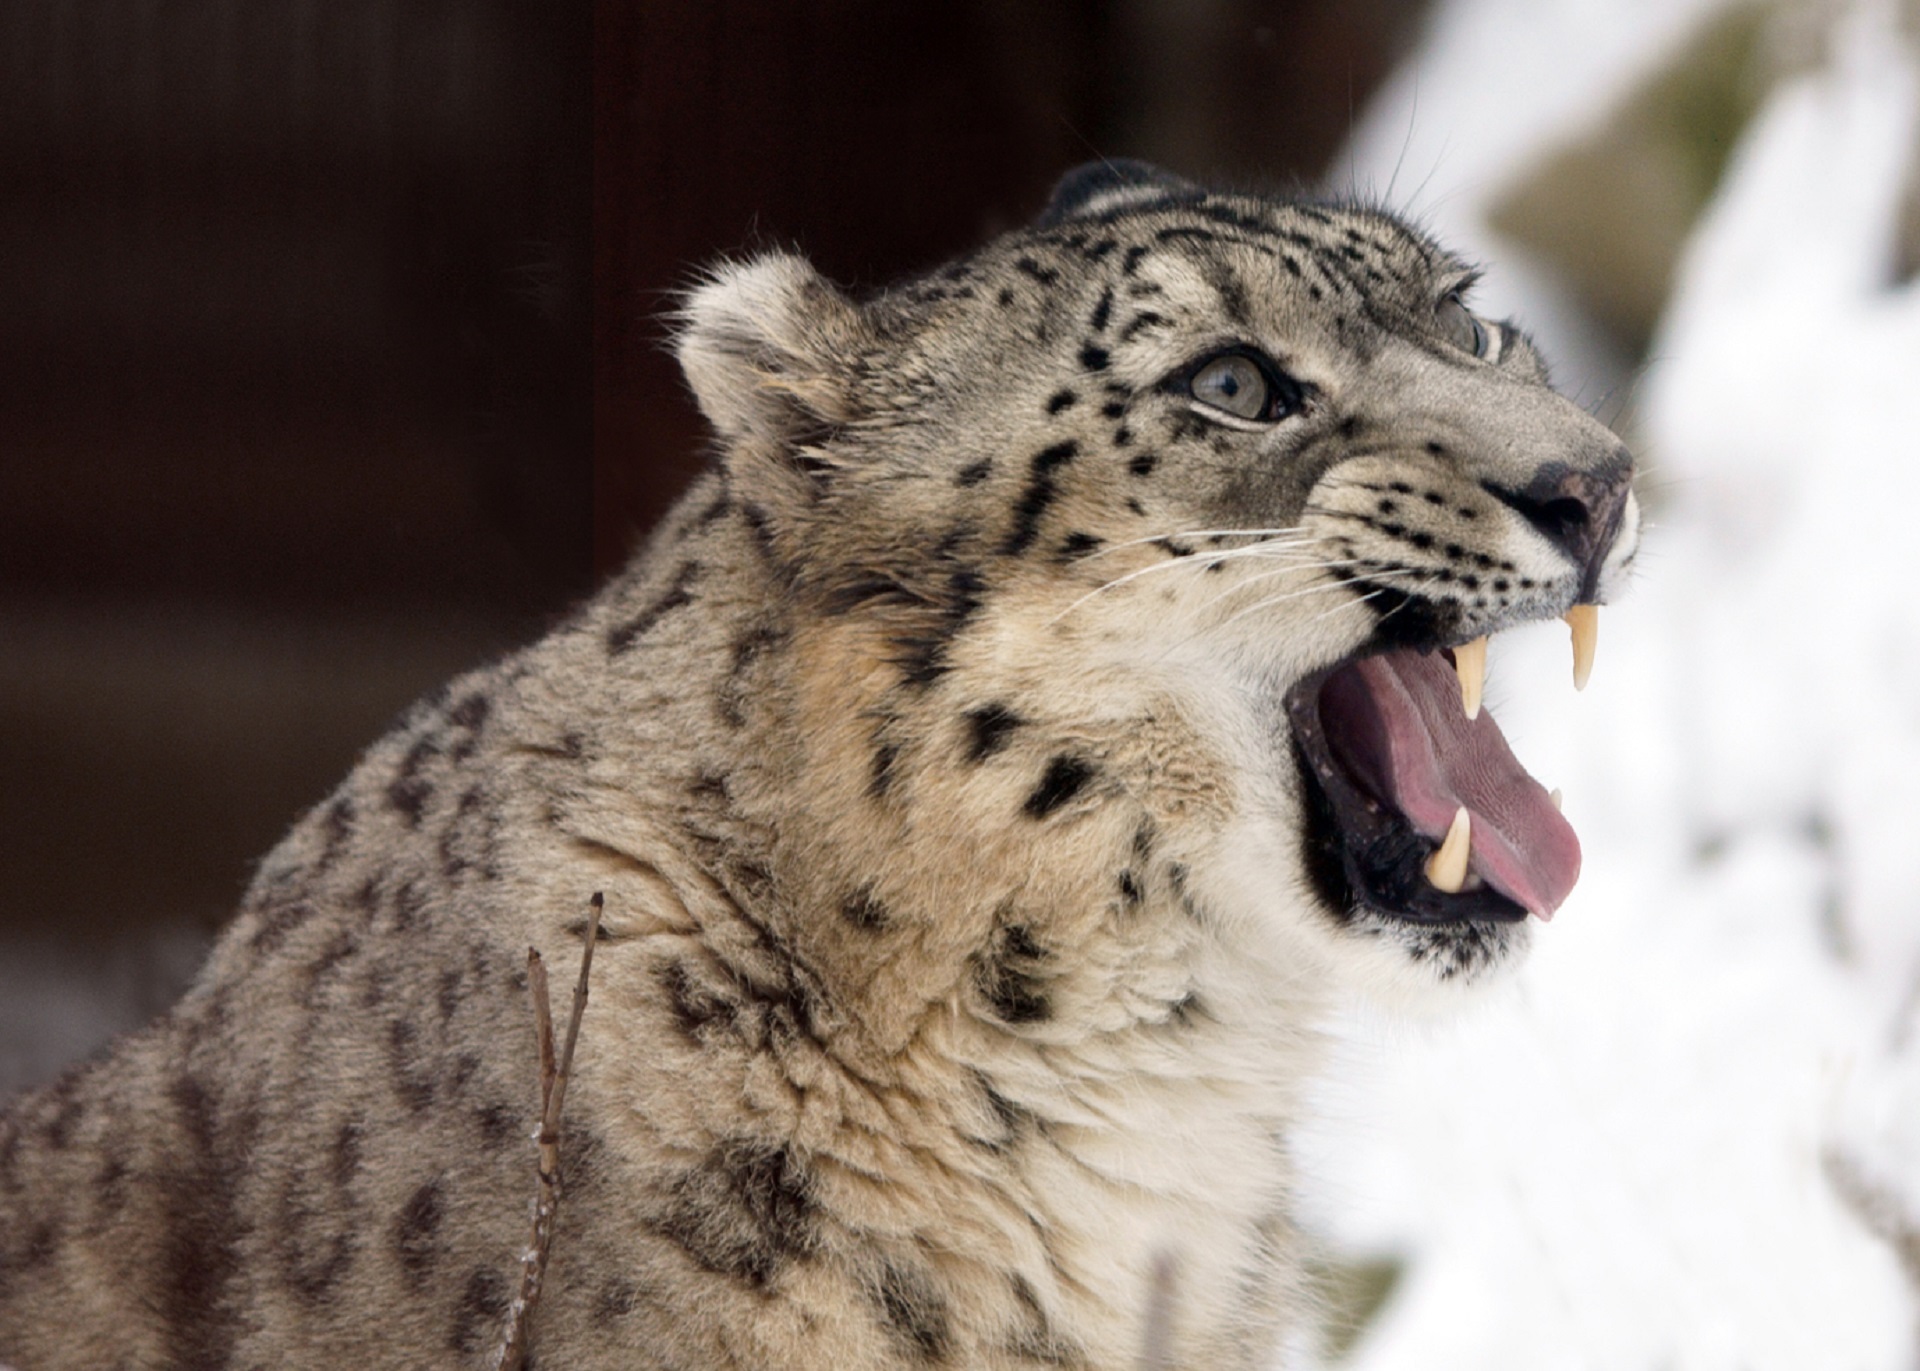
animal, wildlife, zoo, fur, portrait, cat, feline, mammal, predator, fauna, leopard, close up, cheetah, face, whiskers, head, spots, vertebrate, big, teeth, growling, snow leopard, big cats, cat like mammal